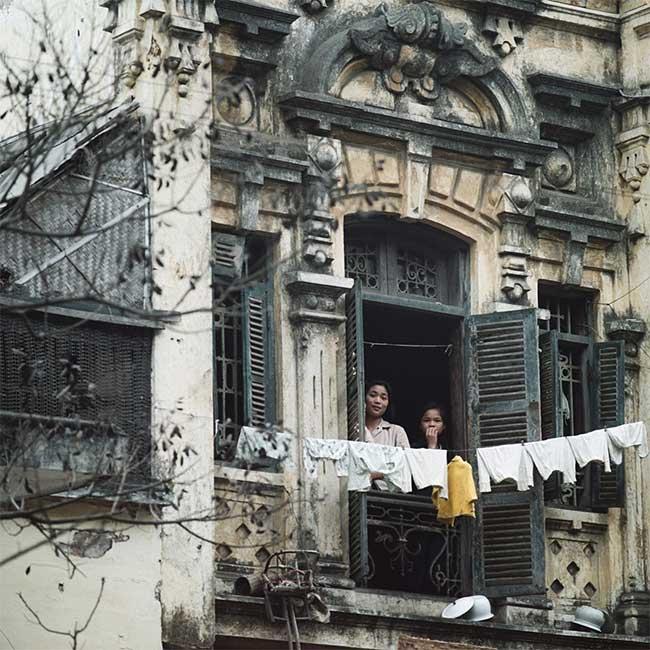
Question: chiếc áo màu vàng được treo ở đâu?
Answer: chiếc áo màu vàng được treo trước mặt hai cô gái